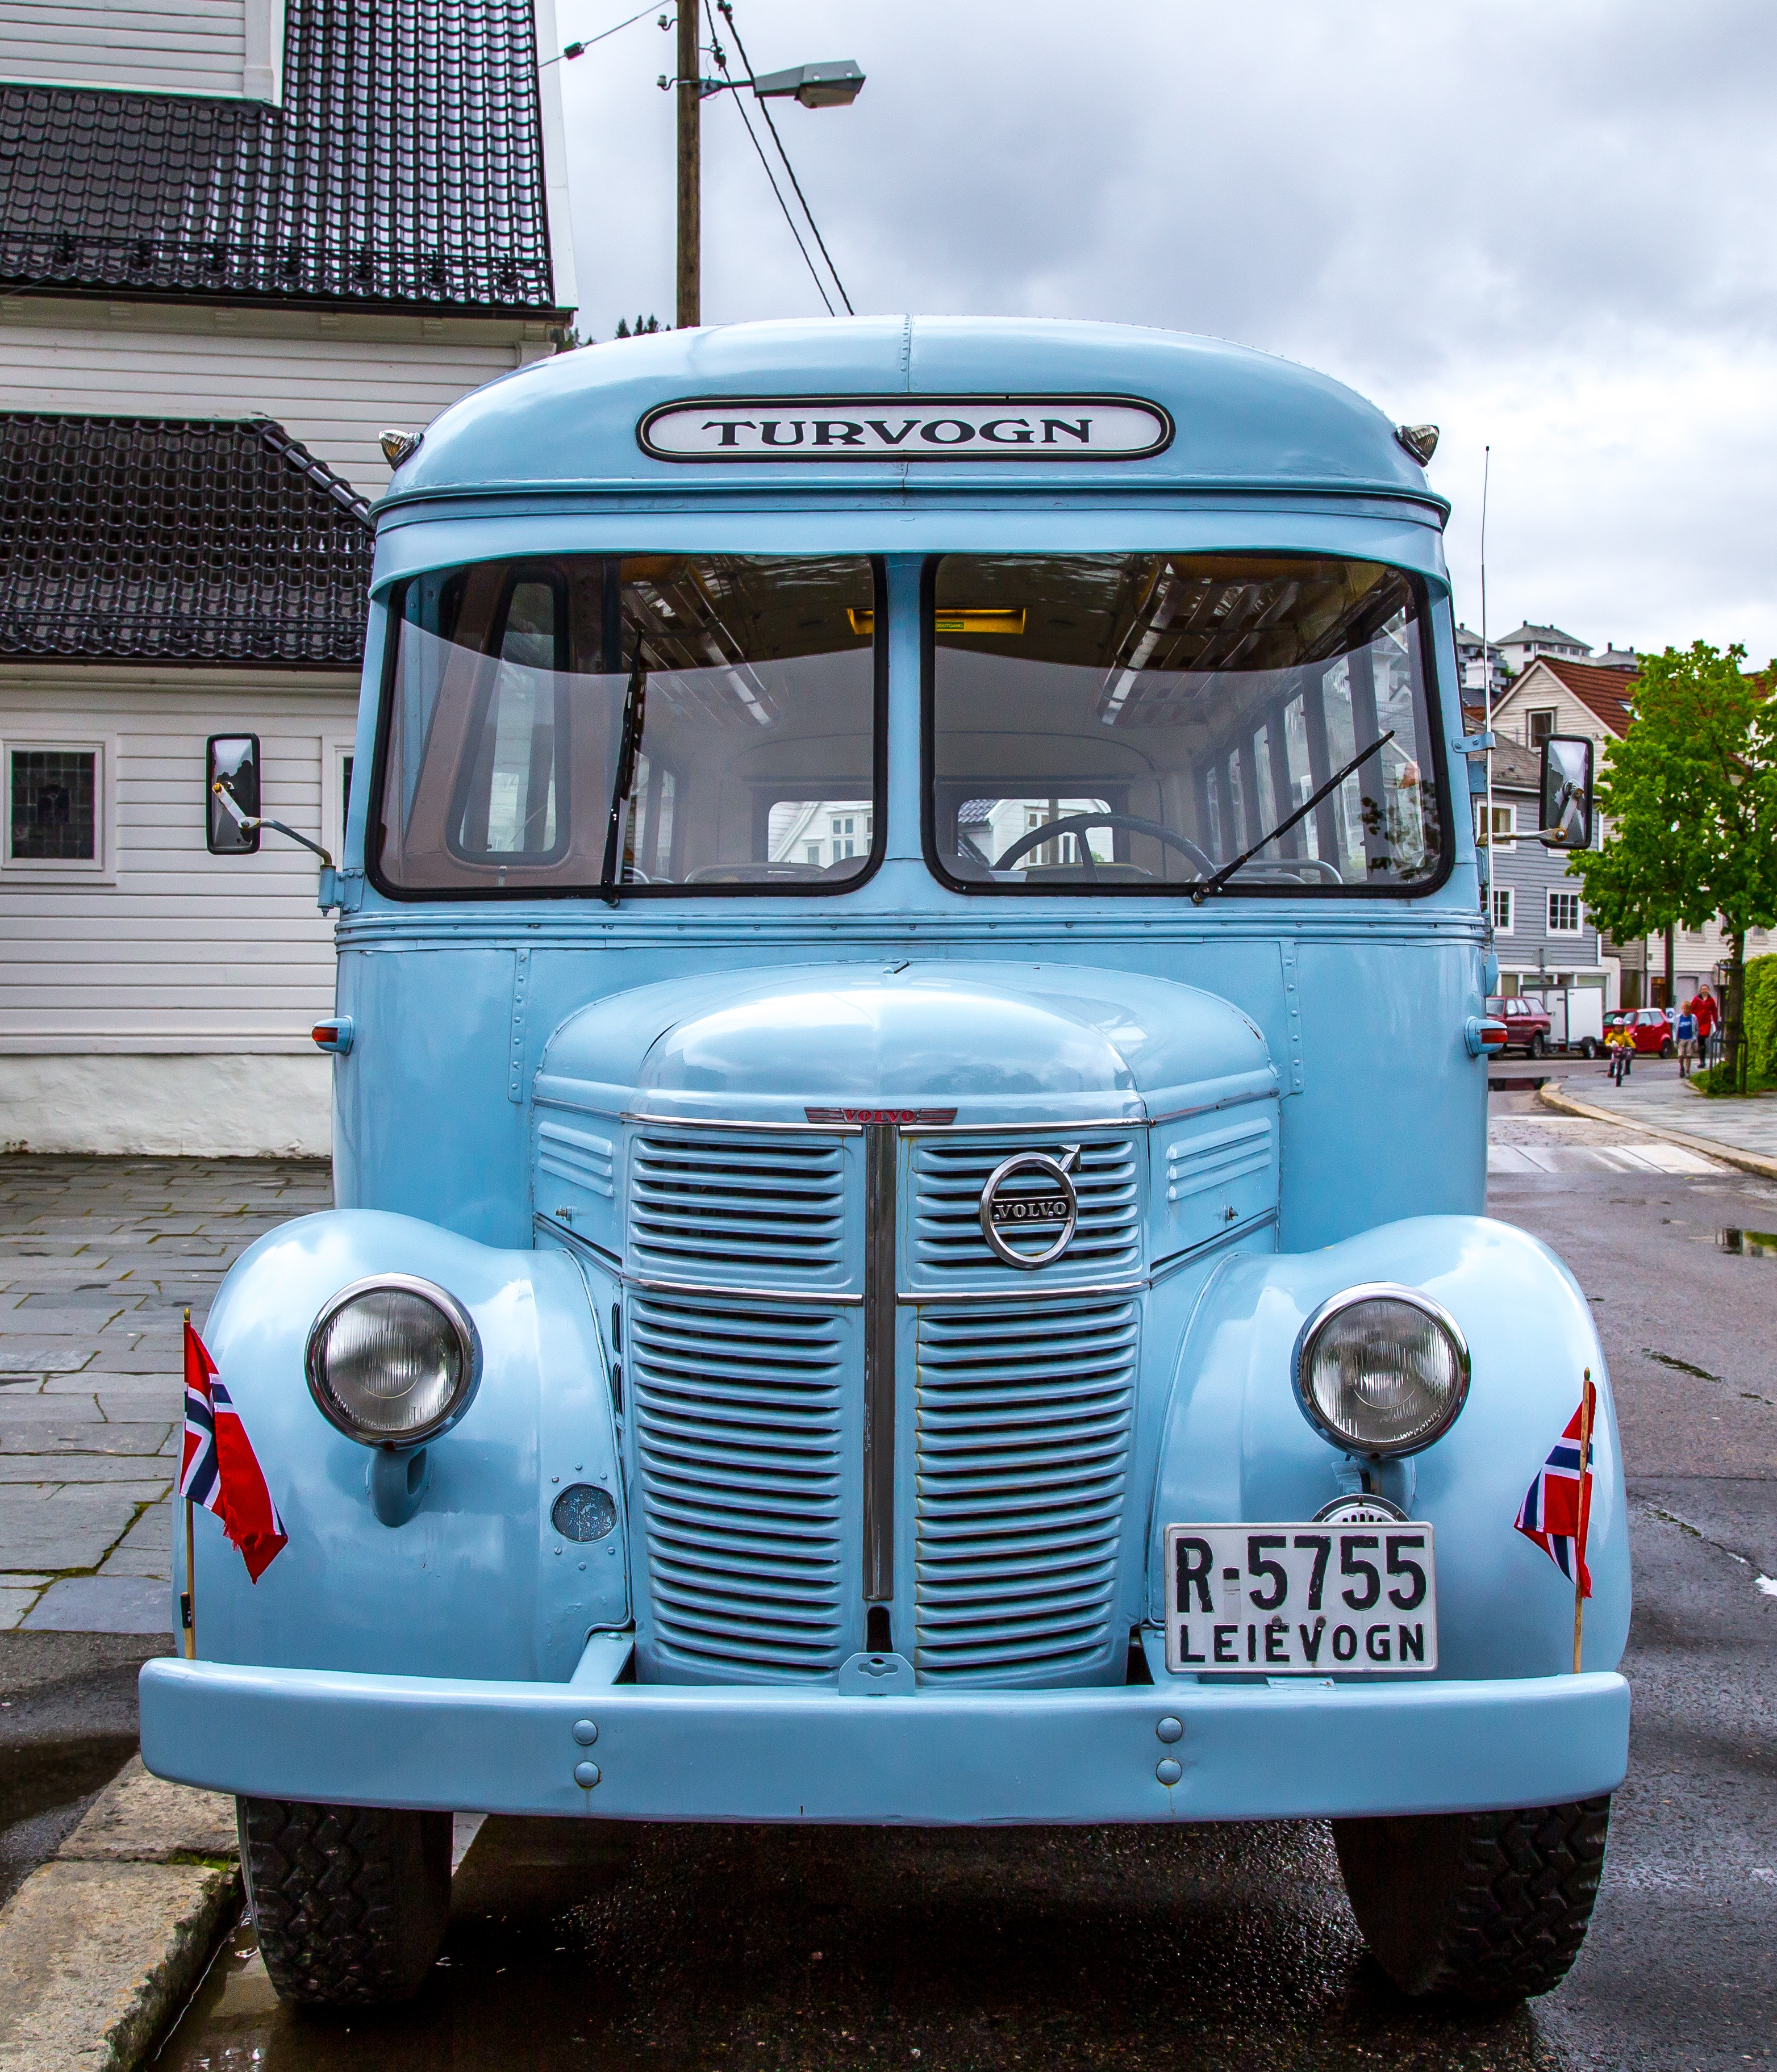
car, retro, van, transport, truck, vehicle, blue, motor vehicle, bus, signs, classic, volvo, veteran, commercial vehicle, antique car, blue color, land vehicle, compact car, citro n h van